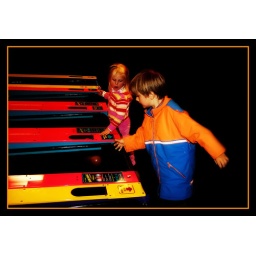
That little girl looks so impressed by my nephew's smooth skee ball moves...lol...